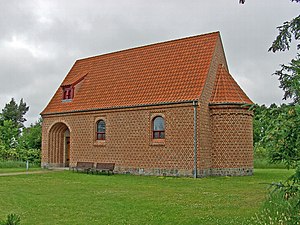
Rødhus Kirke
Rødhus Kirke
fra sydøst
Rødhus Kirke er opført 1912-1913 efter tegninger af arkitekt Valdemar Schmidt. Kirken blev indviet d. 8. oktober 1913.